Uttar Pradesh Police

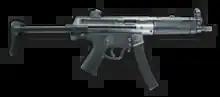
HK MP5 noBG

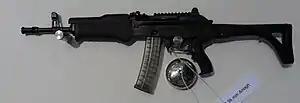
AMOGH – Carbine.

As per the 2017 audit by the Comptroller and Auditor General of India, Uttar Pradesh Police has a shortage of 45,047 handguns and an excess of 56,298 rifles.